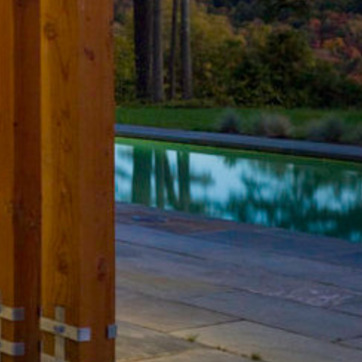
Material: water